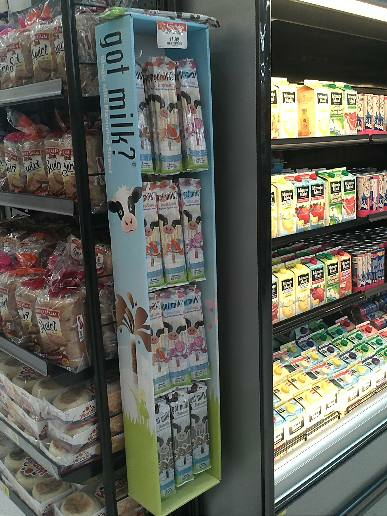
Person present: No